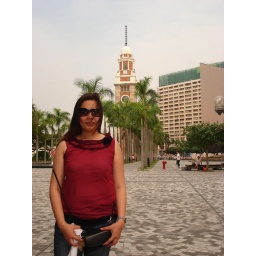
the clock tower in the background is a historical site in Kowloon. this is located along Avenue of Stars